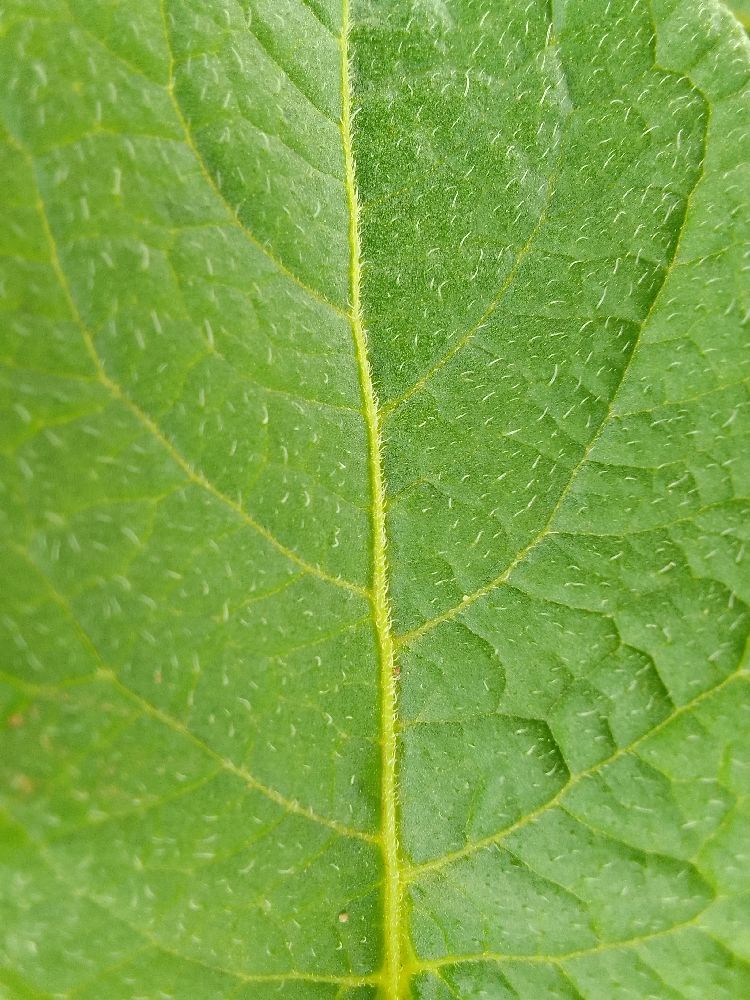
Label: Healthy